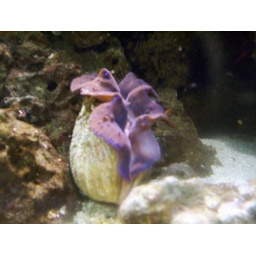
a clam in my brother's salt water fish tank